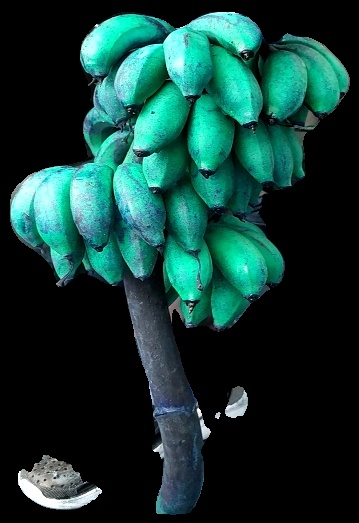
Variety: rasbale
Grade: grade3